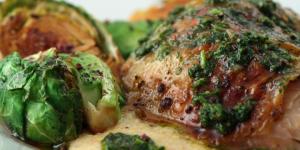
pollo al oregano